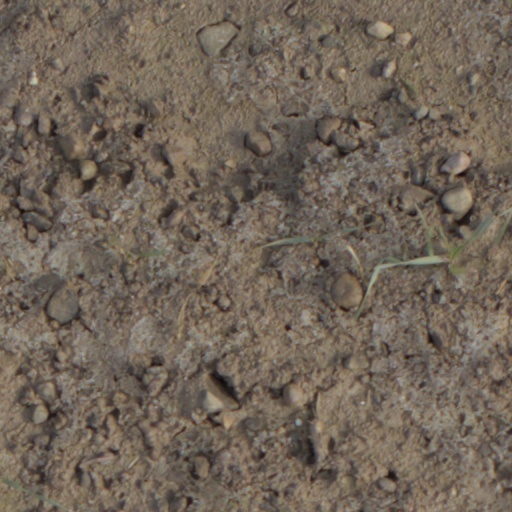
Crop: wheat